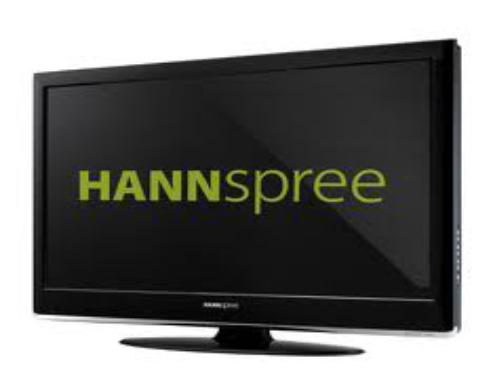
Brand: Hannspree
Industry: Electronic